Serpentine soil

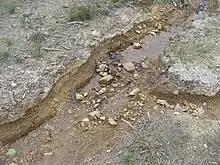
Unlike most ecosystems, in serpentine barrens, there is less plant growth closer to a stream, due to toxic minerals in the water.

"Serpentine barrens" are a unique ecoregion found in parts of the United States in small but widely distributed areas of the Appalachian Mountains and the Coast Ranges of California, Oregon, and Washington. Barrens are especially likely in ultramafic areas which never had substantial deposits of non-ultramafic, more nutrient-rich material as carried by water (including glaciers) or wind (which delivers loess, sand or volcanic ash). In California, 10% of the state's plants are serpentine endemics. The barrens occur on outcrops of altered ultramafic ophiolites.